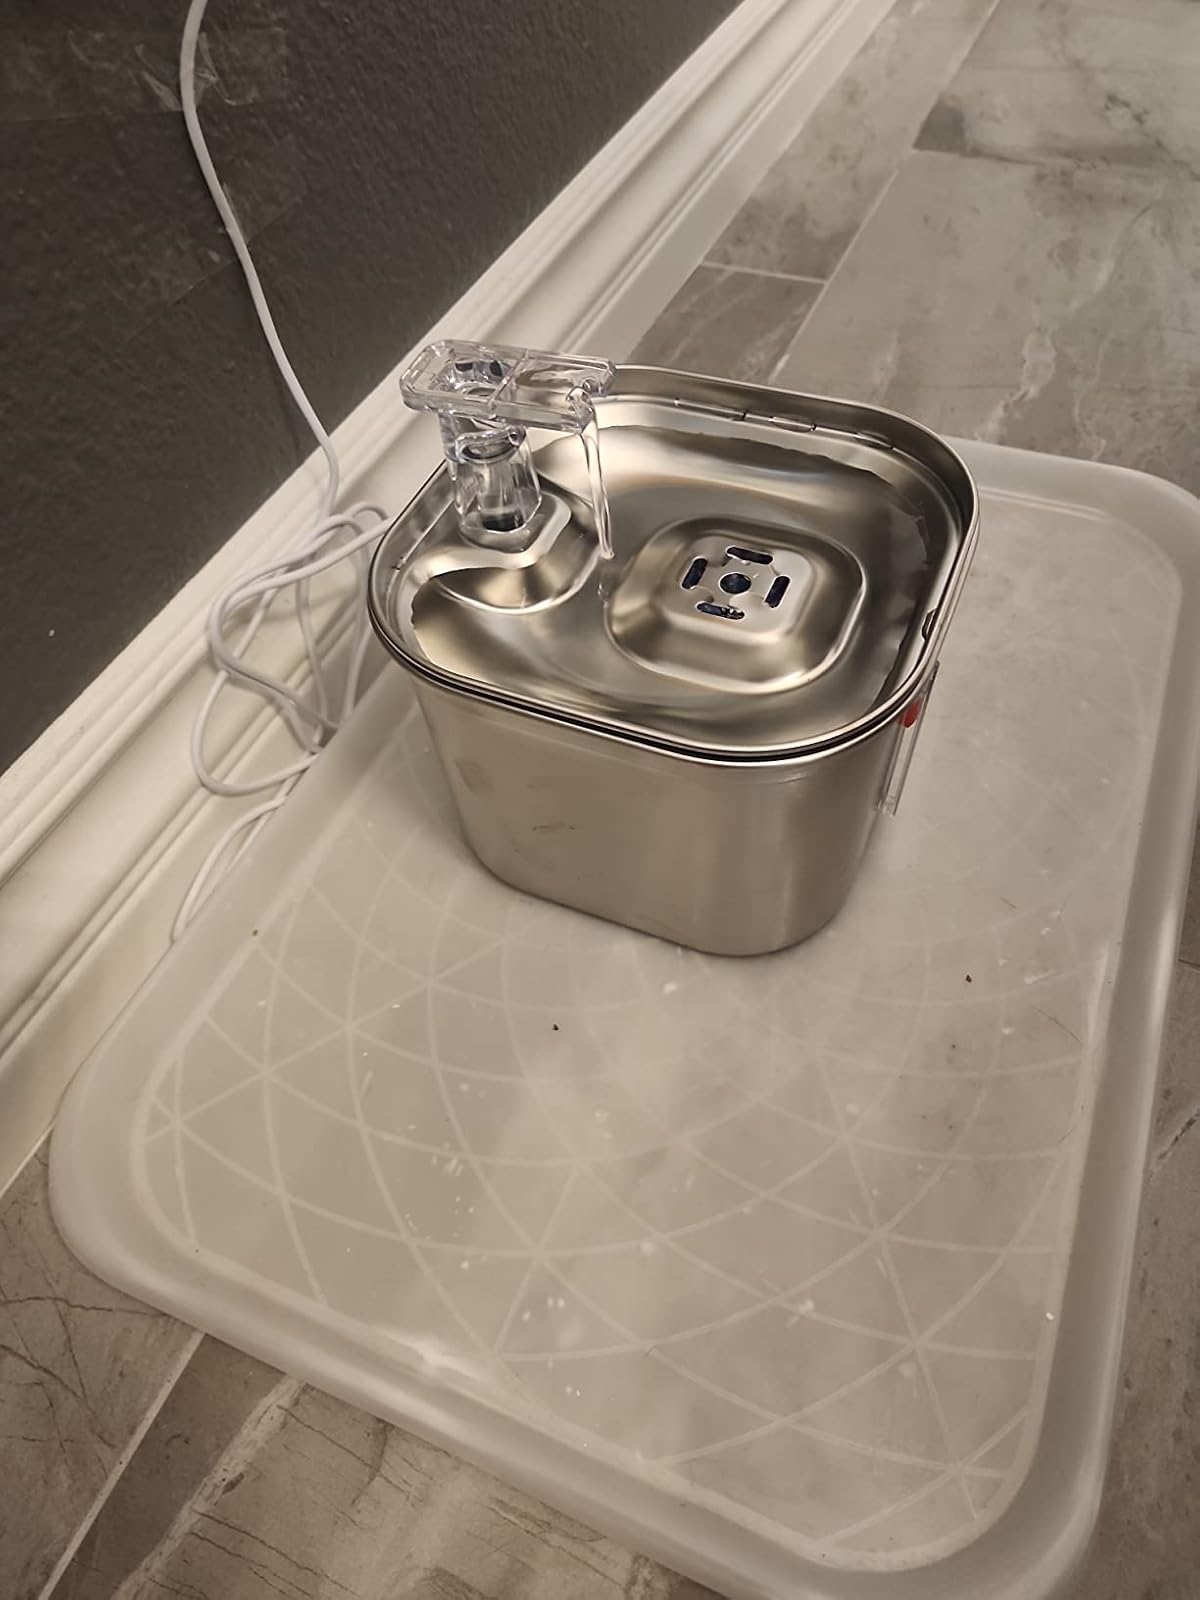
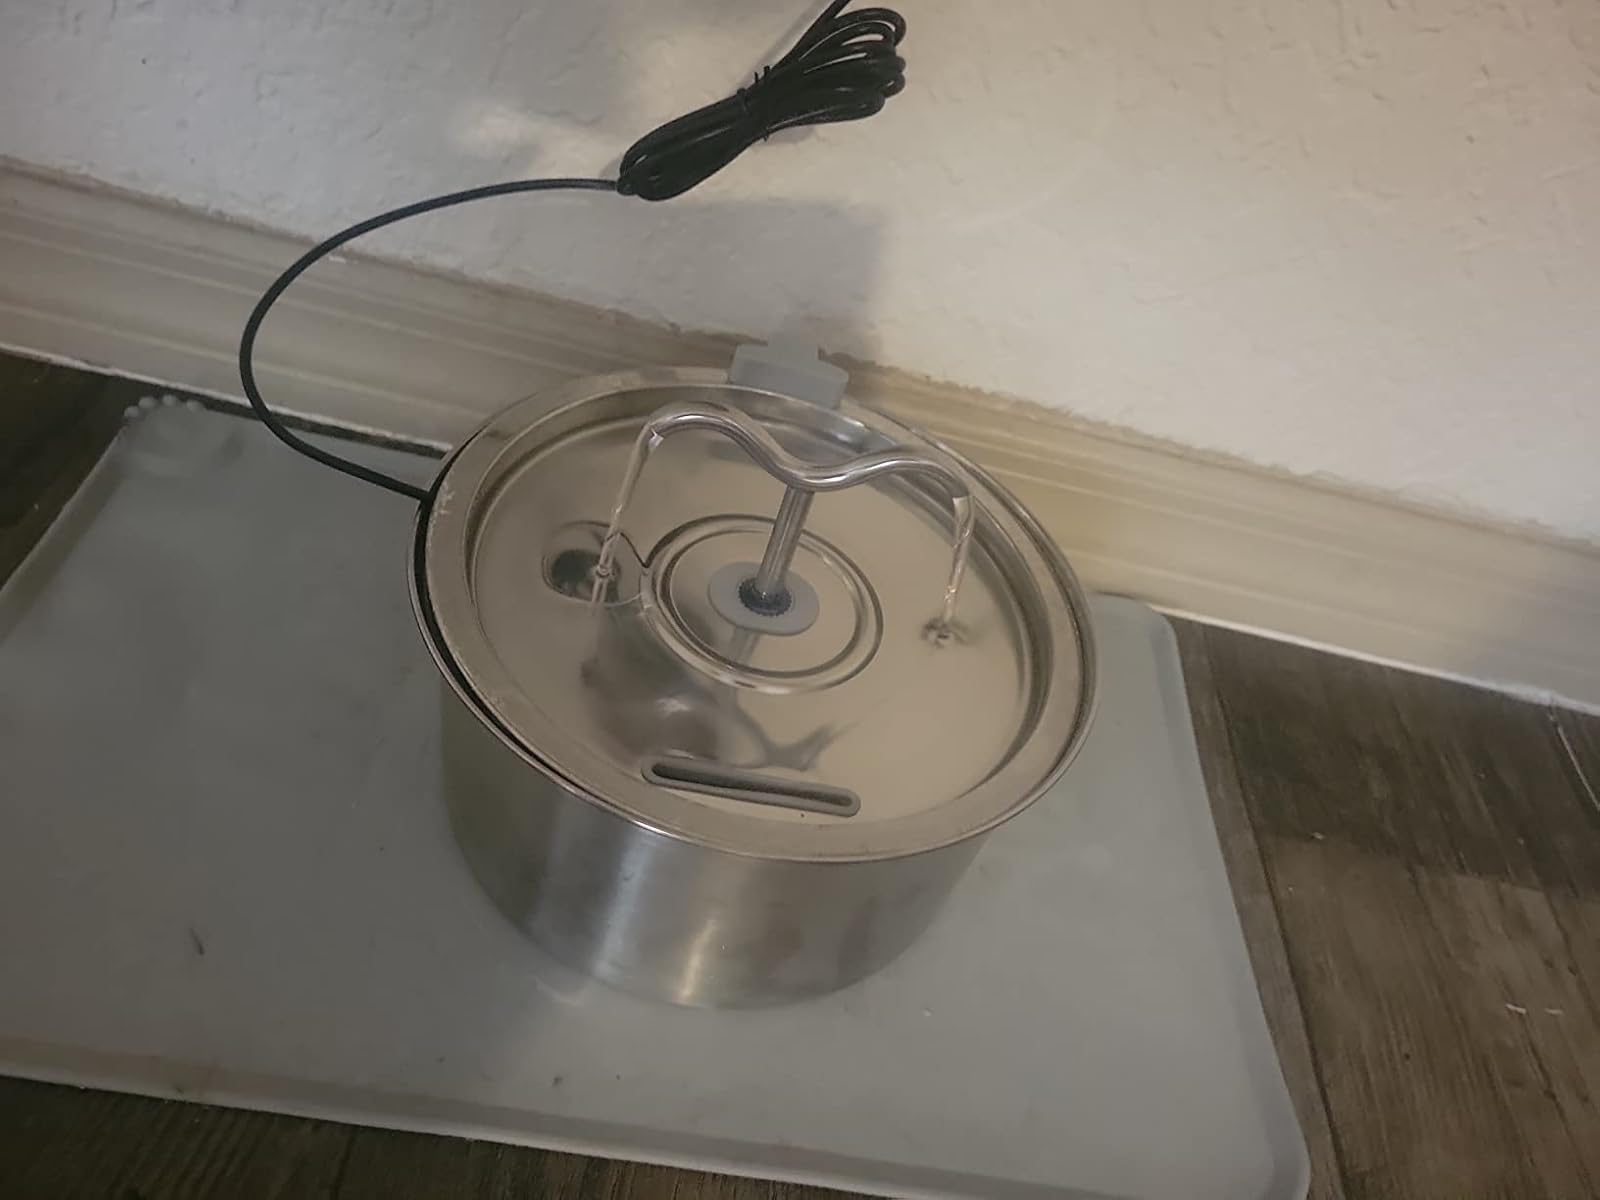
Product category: items_bowl
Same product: no